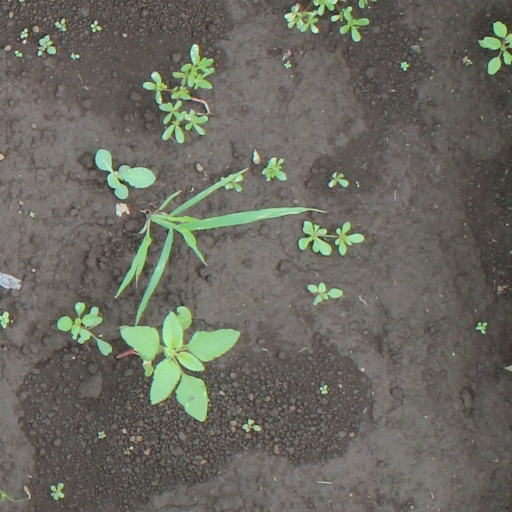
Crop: soybean